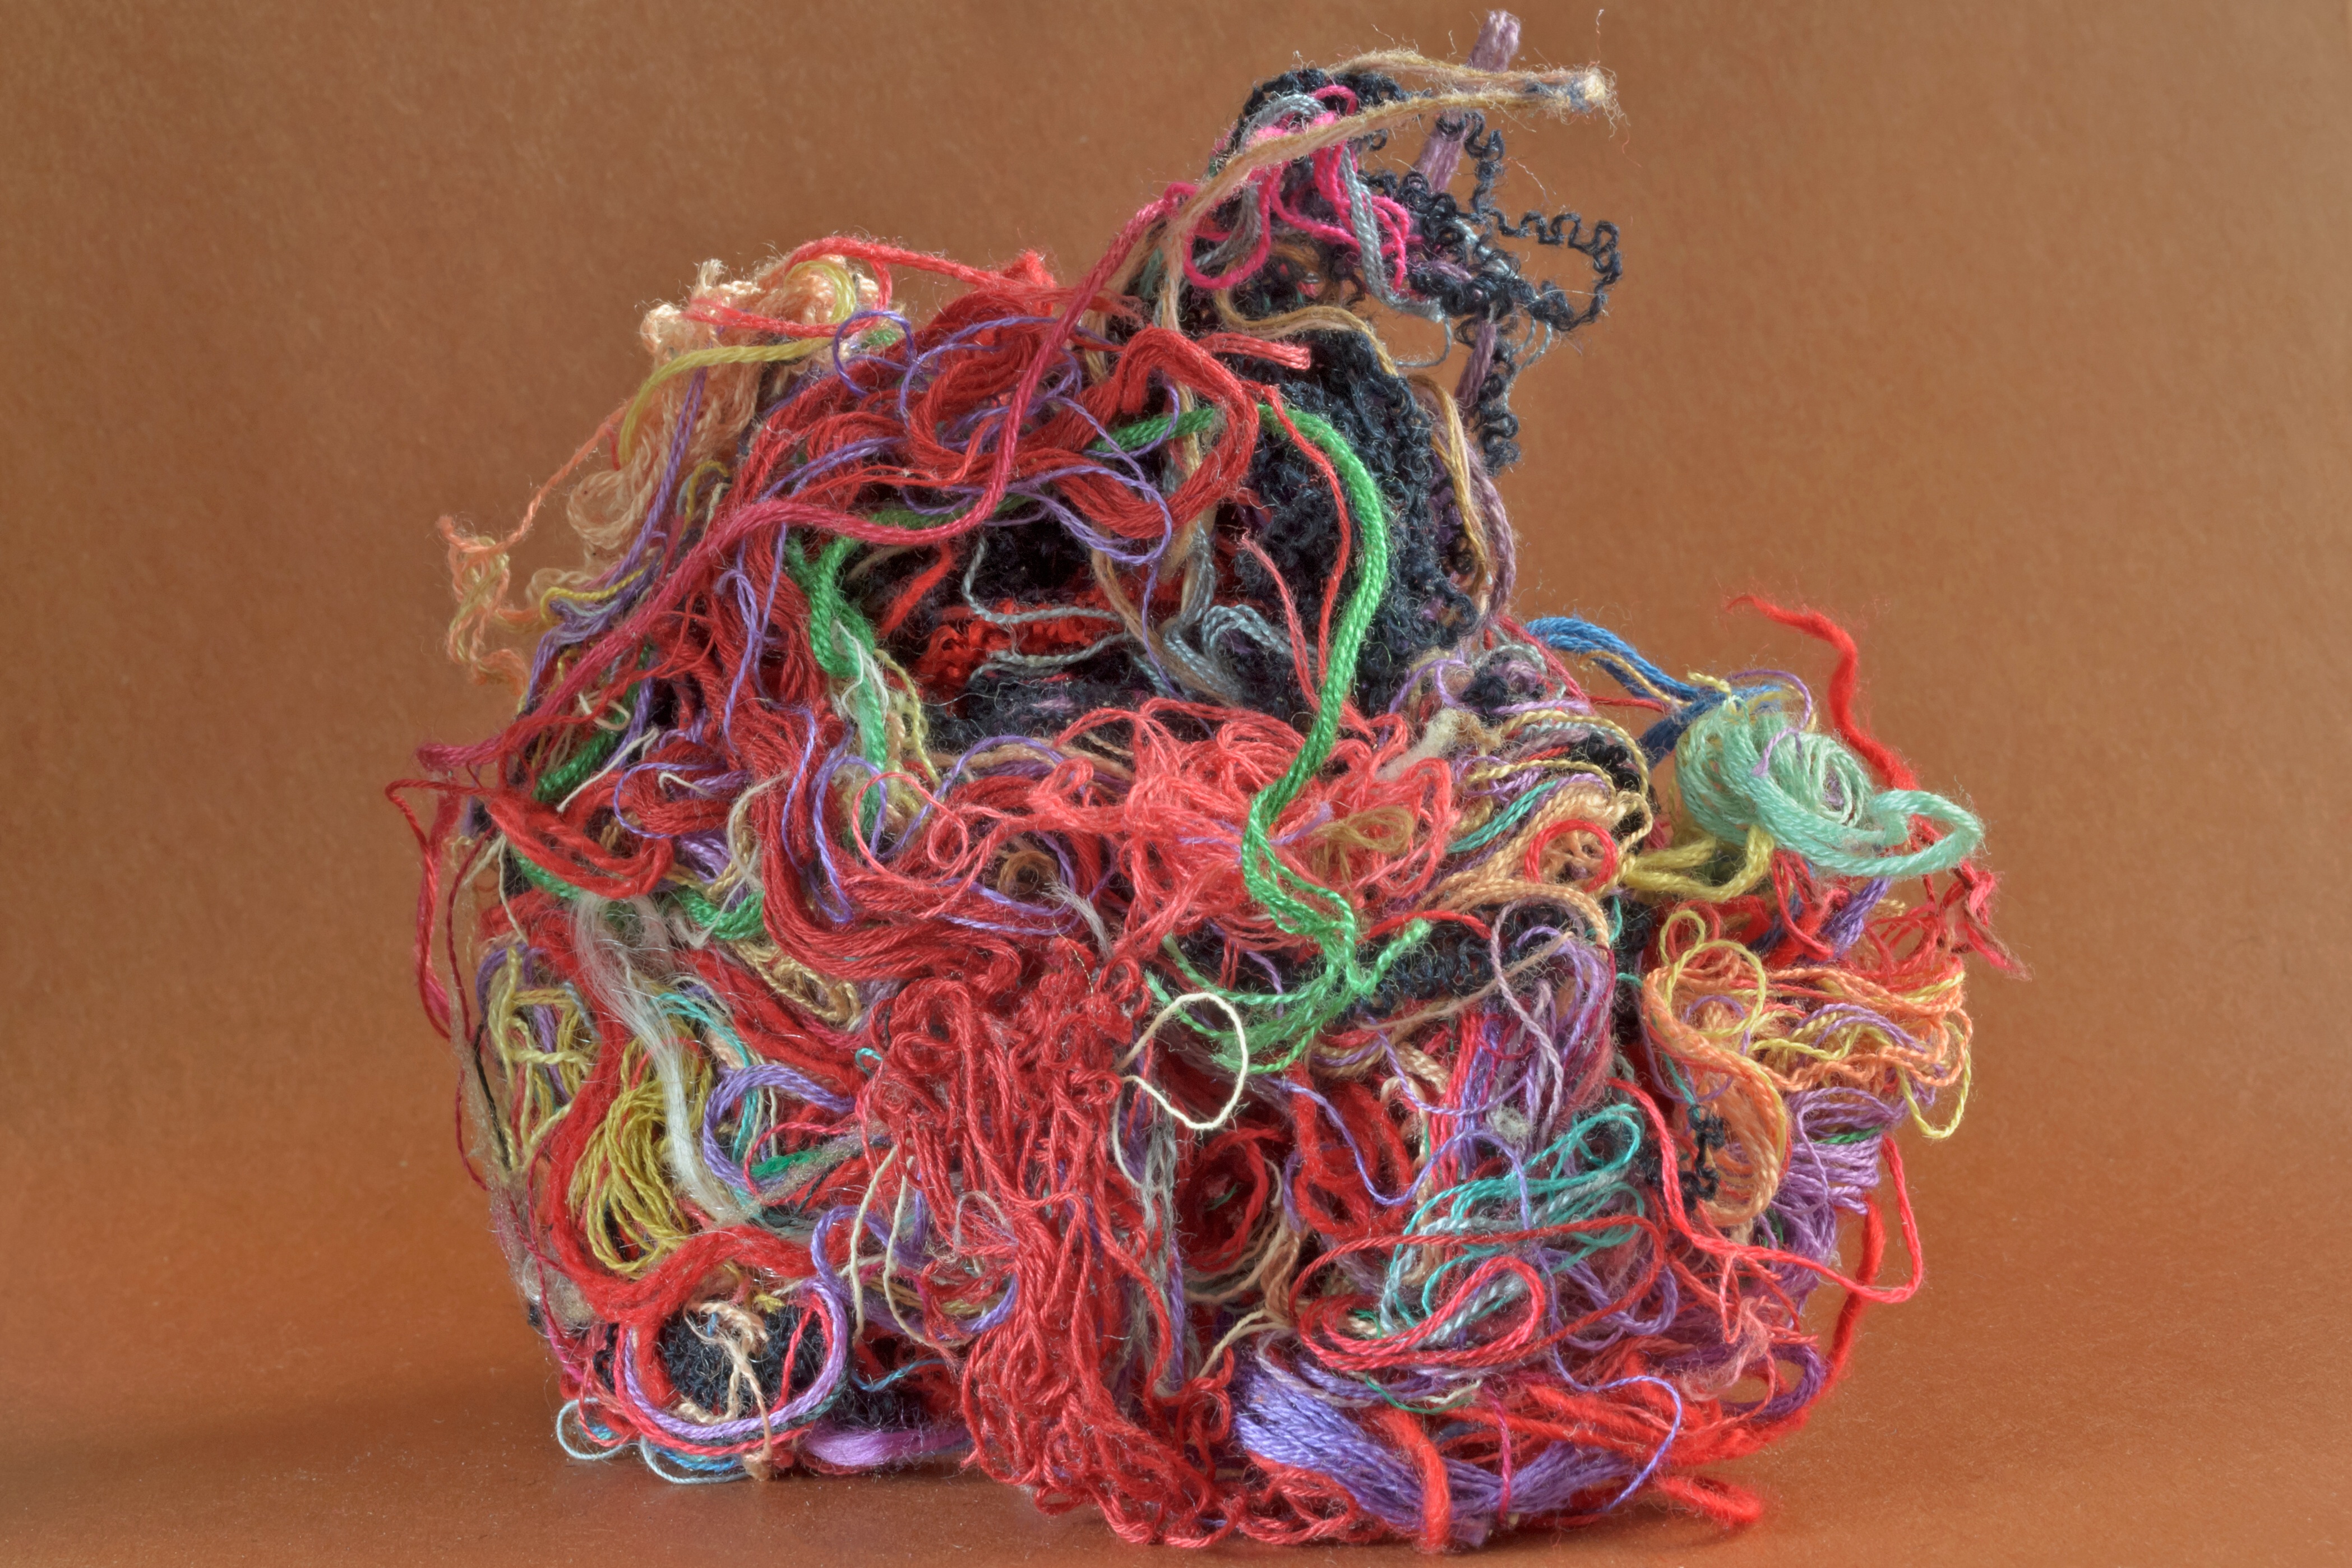
pattern, wool, material, thread, crochet, knitting, textile, art, tangle, needlework